Roe Highway

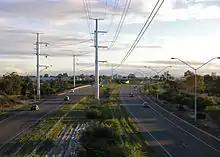
Roe Highway at the Nicholson Road exit

Roe Highway is a limited-access highway and partial freeway in Perth, Western Australia, linking Kewdale with the city's north-eastern and south-western suburbs. The northern terminus is at Reid Highway and Great Northern Highway in Middle Swan, and the southern terminus is with Murdoch Drive at the Kwinana Freeway interchange in Bibra Lake. Roe Highway, in addition to Reid Highway, form State Route 3, a partial ring road around the outer suburbs of the Perth metropolitan area. Roe Highway also forms part of National Highway 94 from Great Eastern Highway Bypass to Great Eastern Highway, and National Highway 95 from Great Eastern Highway to Great Northern Highway.